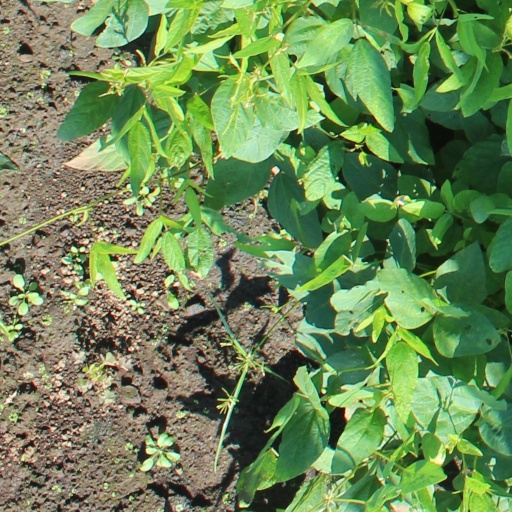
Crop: soybean